Buzuluk, Orenburg Oblast

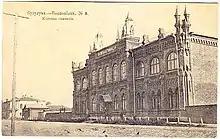
Old gymnasium in the early 20th century

It was founded in 1736 as the fortress of Buzulukskaya by a Polish Noble on the Samara River near the mouth of the Buzuluk River along Russia's southern frontier. It was later moved to its current place near the source of the Domashka River. It was granted town status in 1781.